Environmental racism in Western Europe

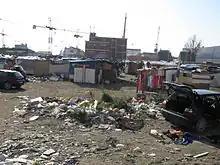
Romani camp, Naples, 2012, situated next to the harbour.

As of 2008, there were 279 halting sites designated for French Travellers (Yenish), a distinct ethnic group in France. In a RAXEN interview with the National Association of Catholic Travellers, environmental issues were cited as a factor in the segregated conditions found at most Traveller halting sites, which one resident likened to "Indian Reservations". According to the Association,